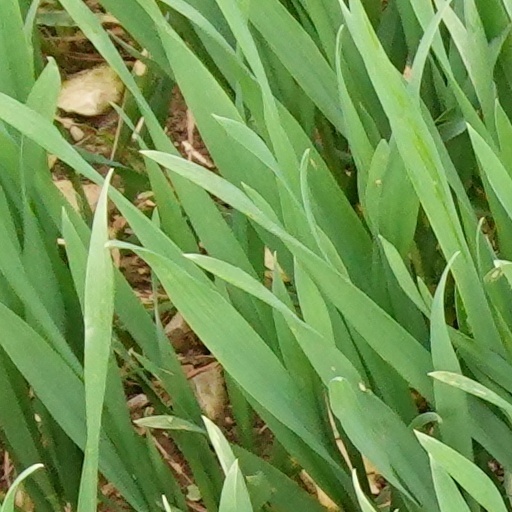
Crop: wheat